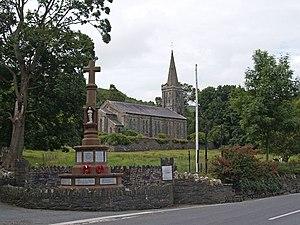
The Christmas Candle est un film anglo-américain réalisé par John Stephenson, sorti le 22 novembre 2013.
Lezayre est une paroisse administrative et insulaire du sheading d'Ayre et se situe au centre et au nord de l'île de Man. Cette paroisse est essentiellement rurale. Elle comprend les villages suivants : Ballakillingan, Garey, Kerroogarroo, Kerrowmoar, Lezayre, Milntown, Riversdale, Saint Judes, Sulby, etc.